Alice Verlet

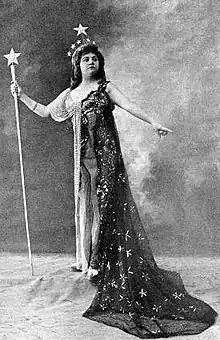
Alice Verlet in Mozart's "Magic Flute" in 1912

Alice Verlet (1873–1934) was a Belgian-born operatic lyric coloratura soprano active primarily in France. She sang principal roles at the operas in Lyon, Nice, and Monte Carlo; at His Majesty's Theater in London; at La Monnaie in Brussels; and at the Paris Opéra and Opéra-Comique. In the United States, although not entirely absent from the operatic stage, she was known primarily as a concert singer and was a featured singer on Edison records.